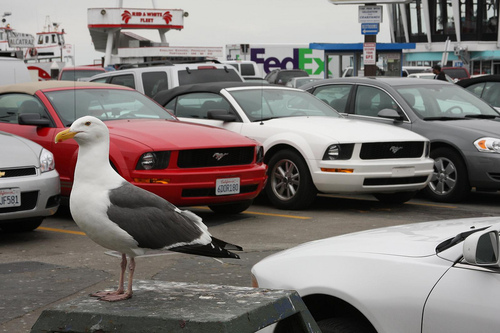
the size of the head and beak of the bird is proportional to its body, it has white crown, nape, throat, breast, belly and abdomen.
this bird has a white crown, a hooked yellow bill, and grey wings.
medium sized bird with a long white neck and a small curvage on its orange beak.
this large bird has a curved bill, large tarsus and feet, white head, breast, and nape, with gray wings.
a medium size bird with dark silver/gray wingbars and a white belly and breast and a long light yellow bill.
this bird has a long pointed orange beak and a white colored belly.
this bird has wings that are grey and has a yellow bill
this bird is white with grey primaries and secondaries and a moderately long, slightly curved yellow beak.
a medium size bird with a white belly, breast, throat and head.
this bird has wings that are grey and has a white belly
Species: Western Gull